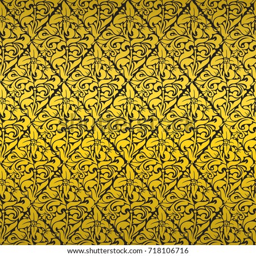
vintage classic ornamental seamless vector pattern in slavic style .